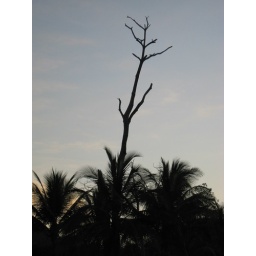
this was the land mark tree for the river mouth by my friend steve's house.